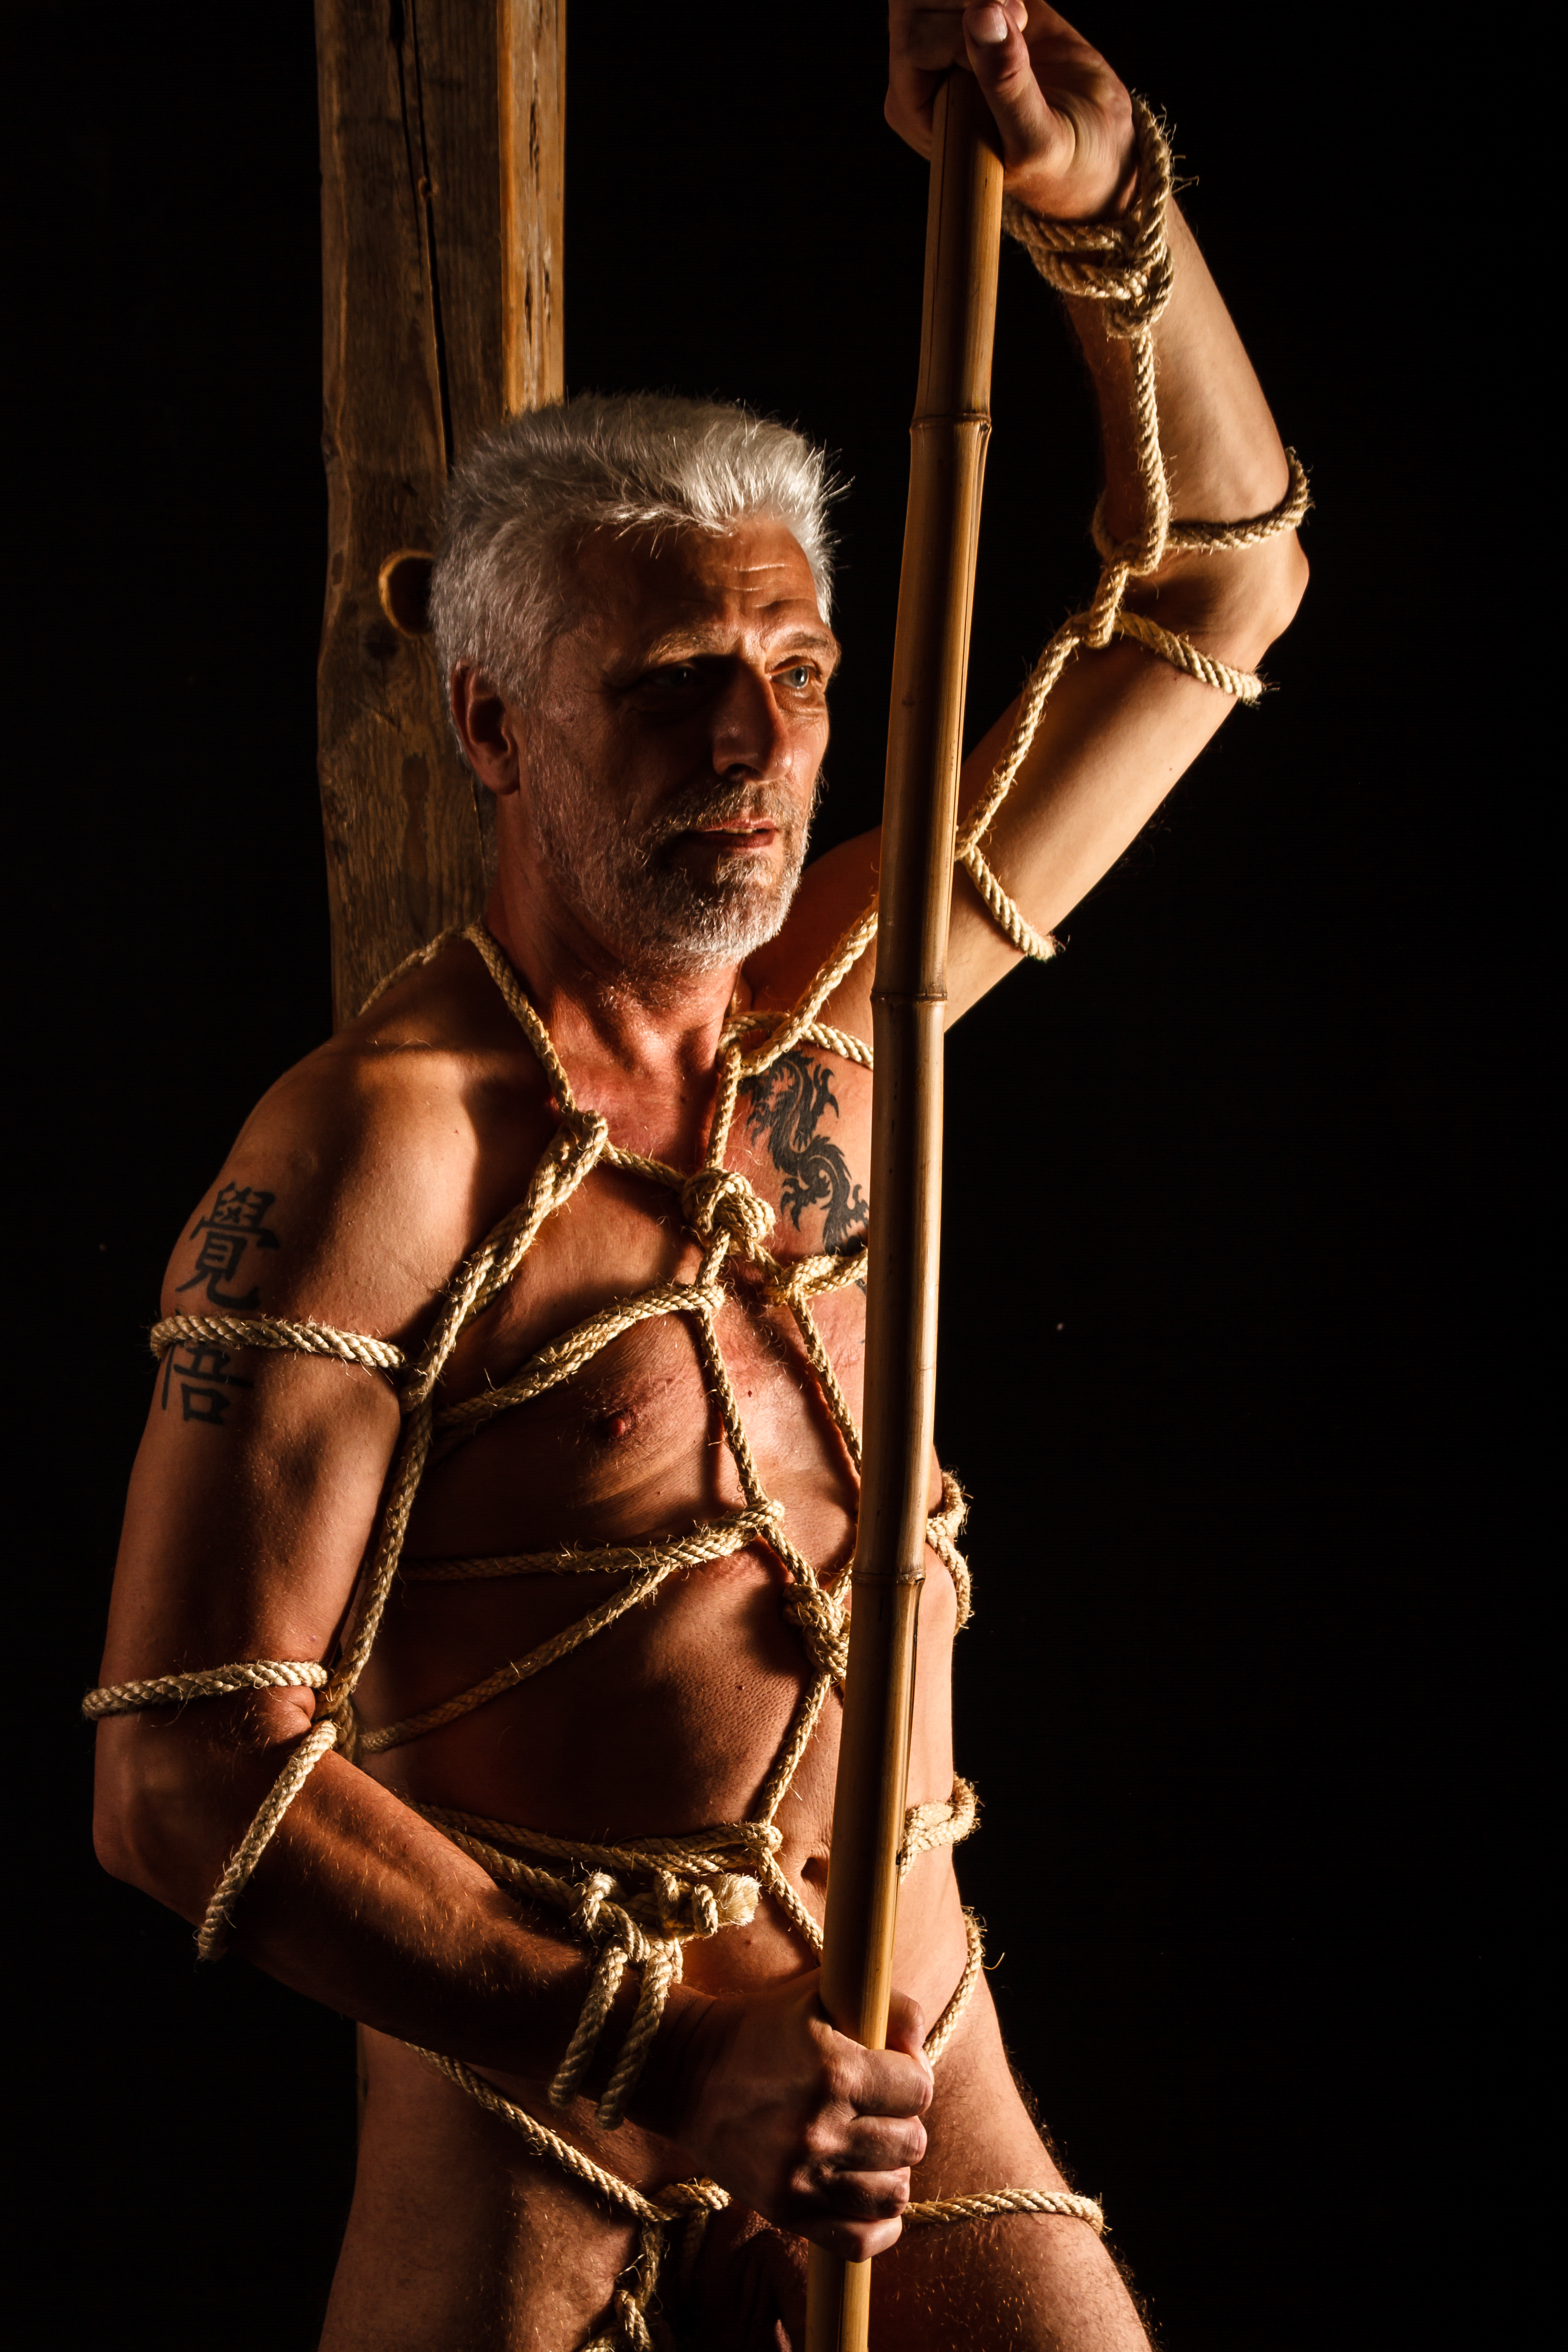
nude, man, tattoo, Barechested, male, muscle, human, arm, chest, human body, performance art, performance, flesh, performing arts